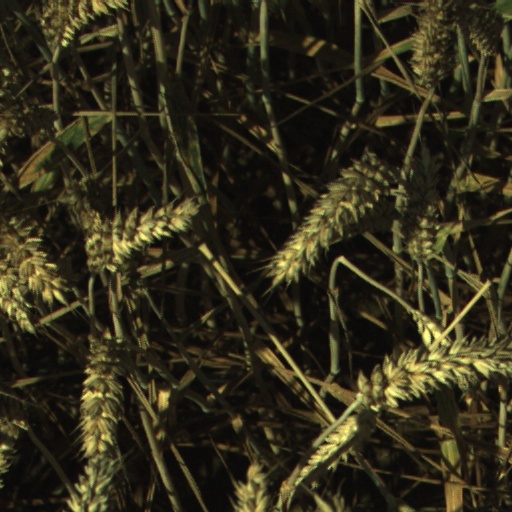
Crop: wheat